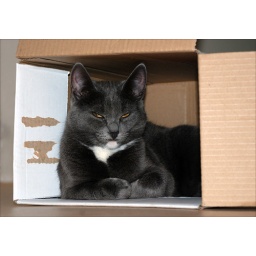
Another cat in a box